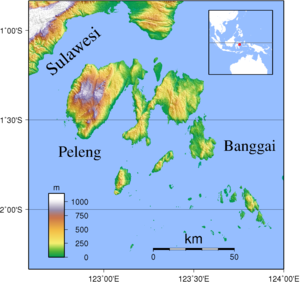
Les îles Banggai, en indonésien Kepulauan Banggai est un archipel d'Indonésie qui forme un kabupaten sous le nom de kabupaten des îles Banggai, en indonésien Kabupaten Banggai Kepulauan. Les îles se trouvent entre Sulawesi à l'ouest et les Moluques à l'est, dans le golfe de Tolo, un golfe de la mer de Banda, et la mer des Moluques, dans l'océan Pacifique.
Banggai, en indonésien Pulau Banggai, est une île d'Indonésie située dans les îles Banggai, entre Sulawesi à l'ouest et les Moluques à l'est. L'île est baignée par le golfe de Tolo, un golfe de la mer de Banda dans l'océan Pacifique.
Peleng, en indonésien Pulau Peleng, est une île d'Indonésie située dans la mer de Banda et la mer des Moluques. Elle est la plus grande des îles Banggai avec une superficie de 2 406 km².